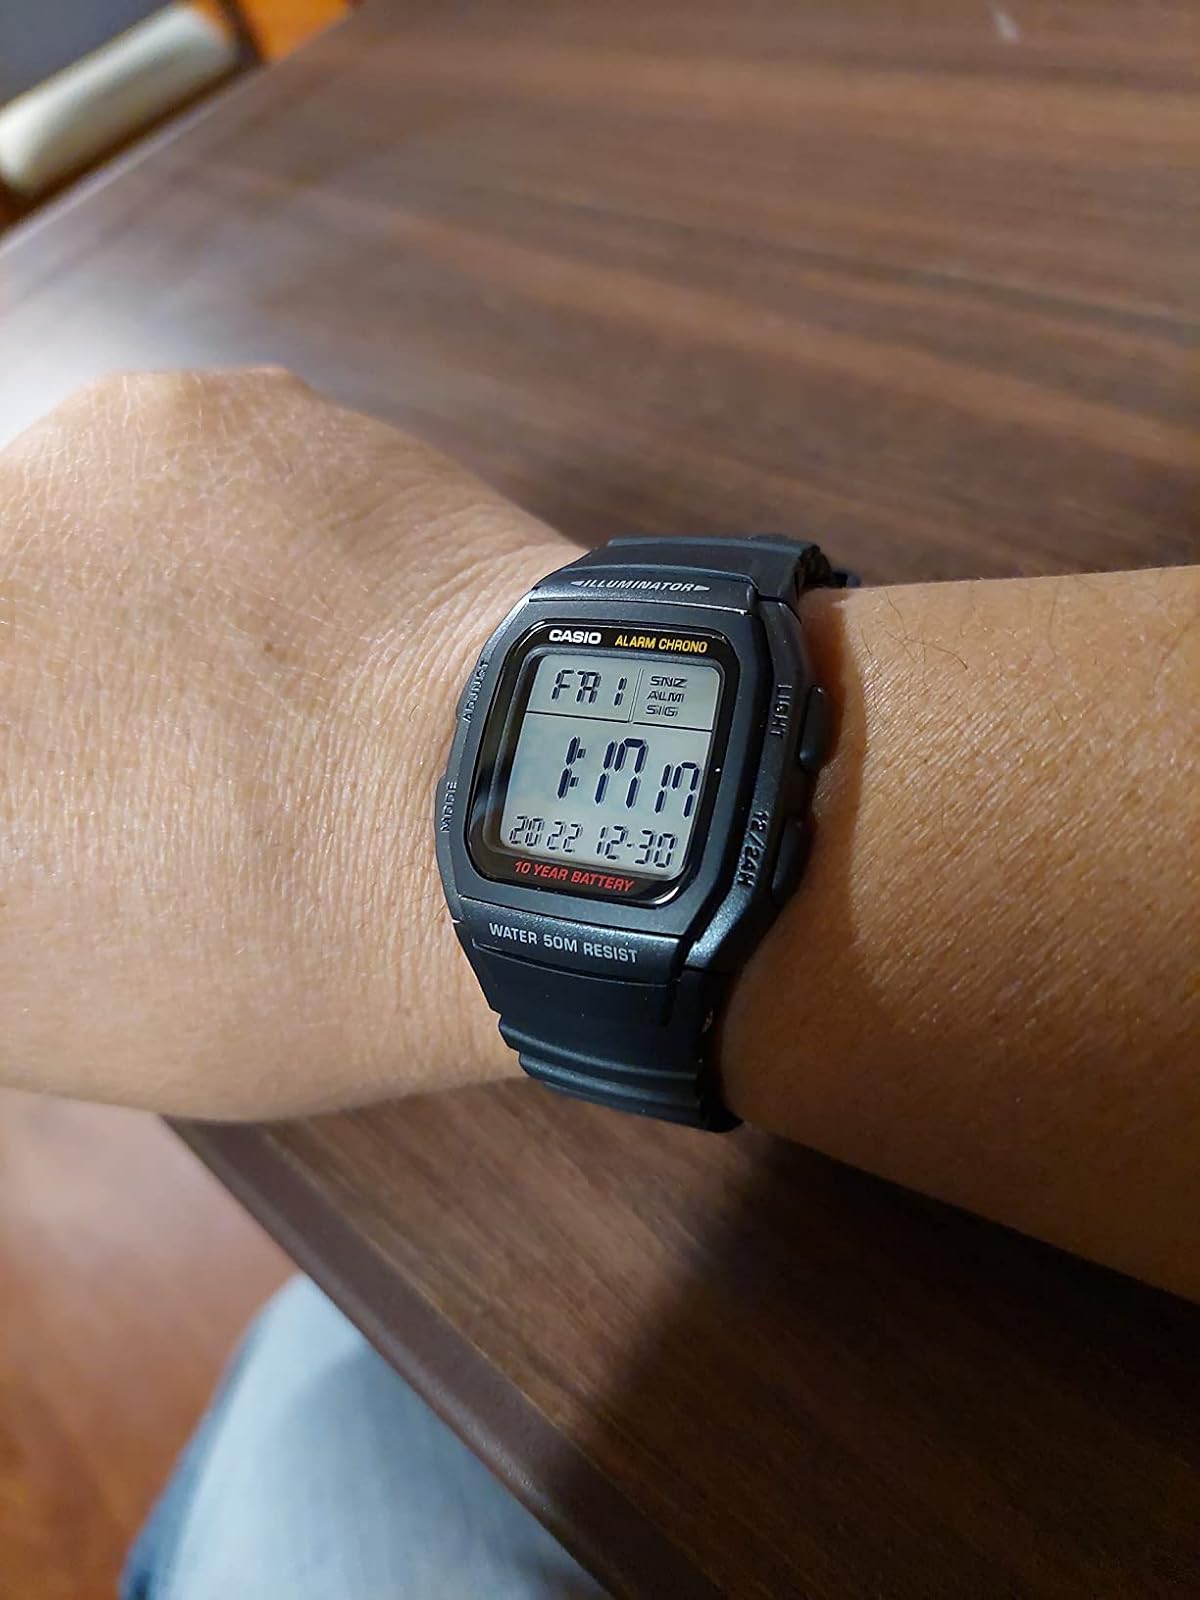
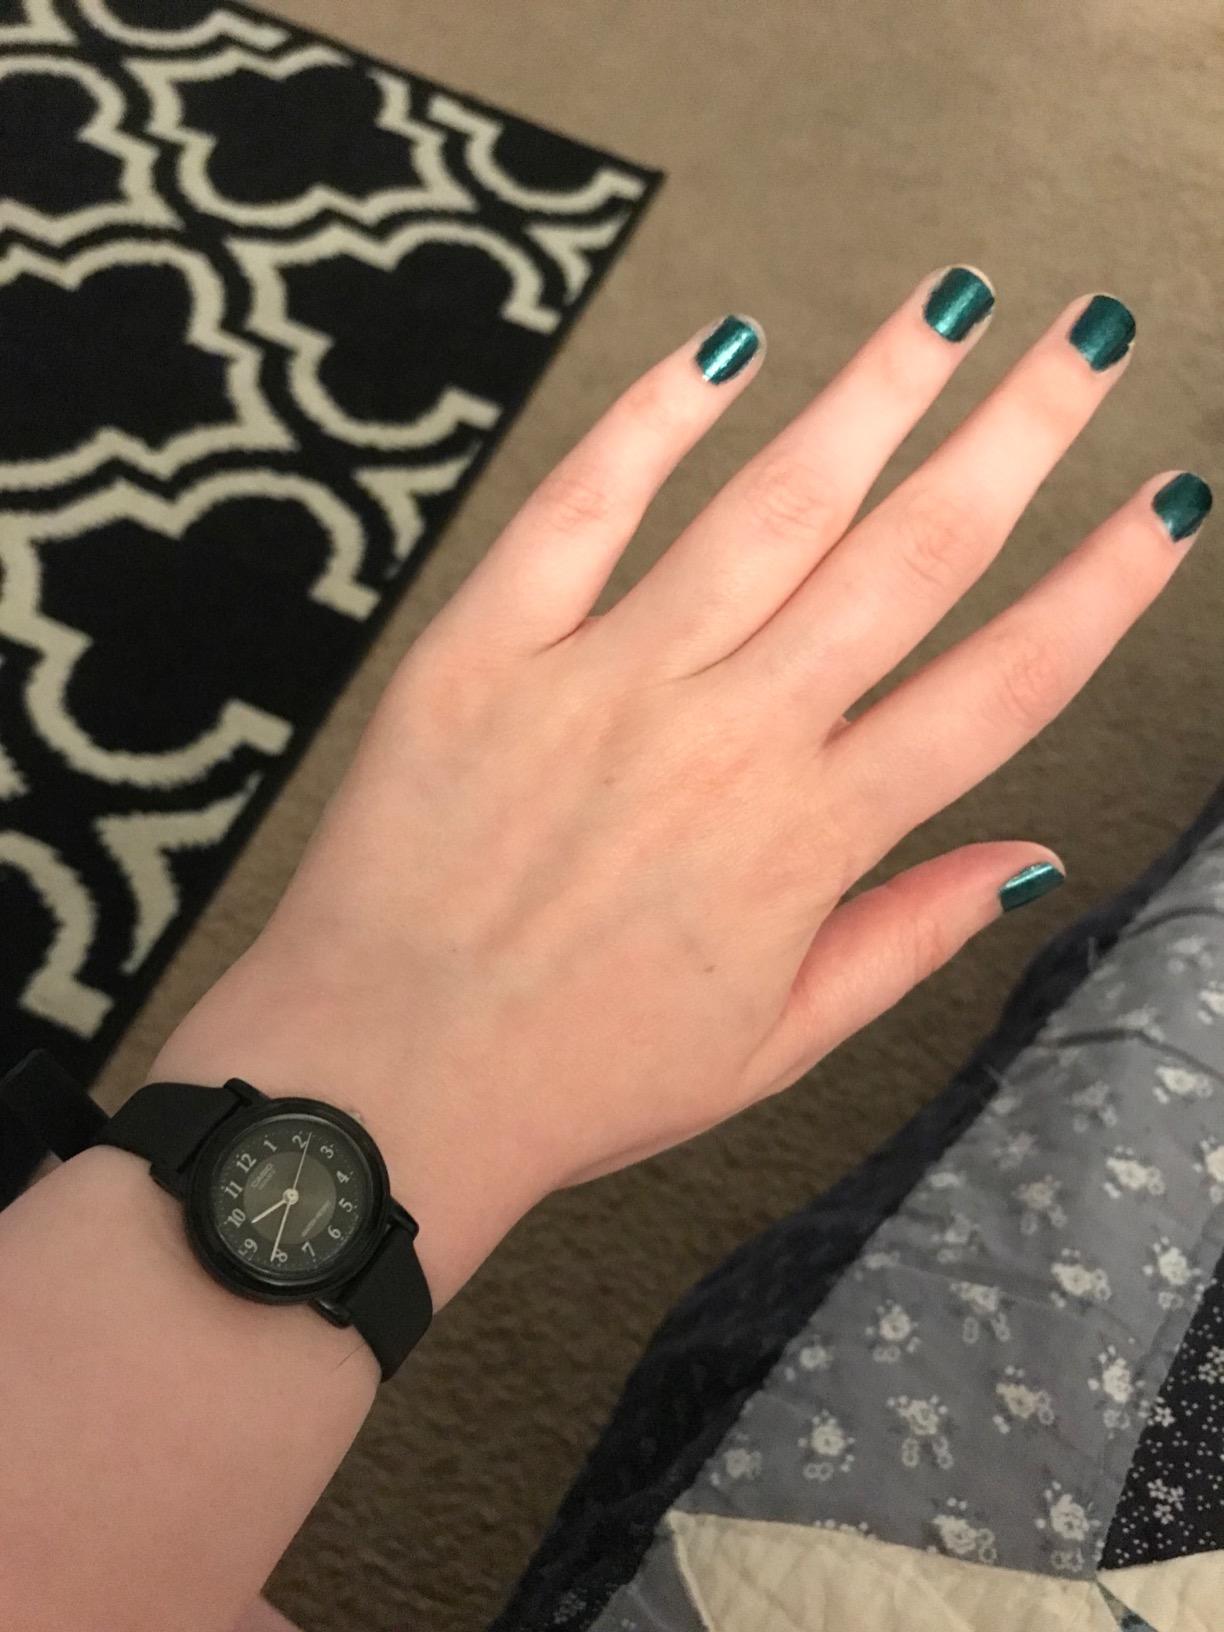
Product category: accessories_watch
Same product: no